Kenny Chesney

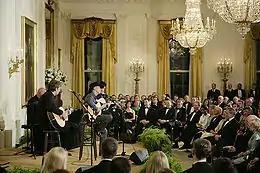
Kenny Chesney performing in the East Room of the White House on May 16, 2006, at the official dinner for Australian Prime Minister John Howard and Mrs. Janette Howard

In May 2006, Chesney was honored with his second Entertainer of the Year at the Academy of Country Music Awards.